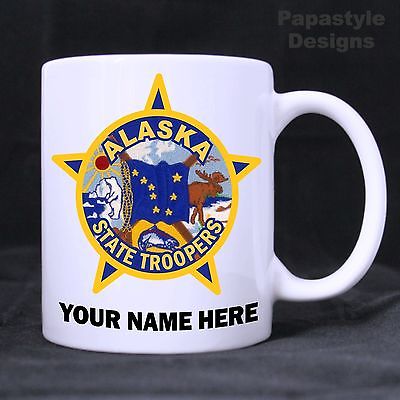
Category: mug